KSI: In Real Life

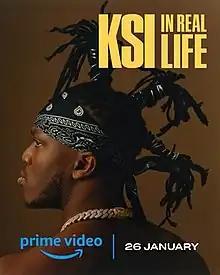

KSI: In Real Life is a 2023 British documentary film produced by Amazon Prime Video, that focuses on the life and career of KSI, an English YouTuber, musician and professional boxer.